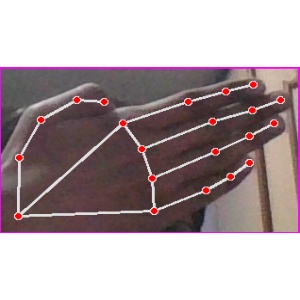
अक्षर: घ